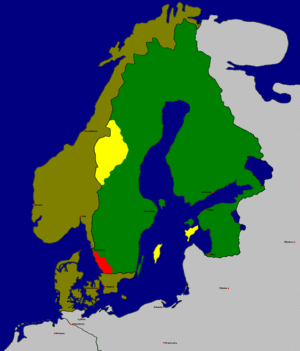
Cet article est une chronologie de l'évolution territoriale du Danemark, listant les modifications de la géographie politique de ce pays.
Le traité de Brömsebro ou, en suédois et danois, la paix de Brömsebro du 13 août 1645, a mis fin à la guerre de Torstenson, conflit local qui faisait partie de la guerre de Trente Ans et qui avait commencé en 1643 entre la Suède et le Danemark-Norvège.